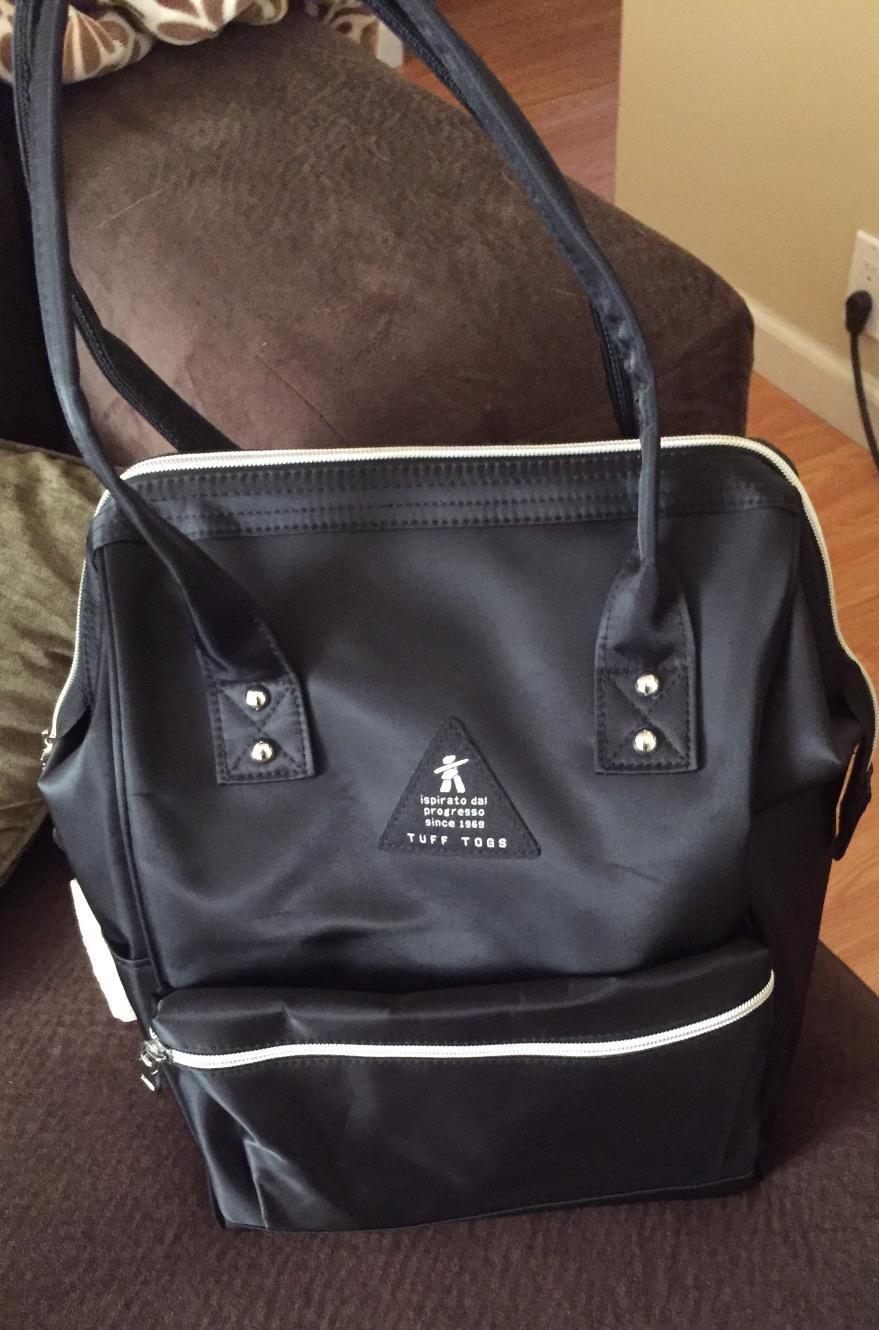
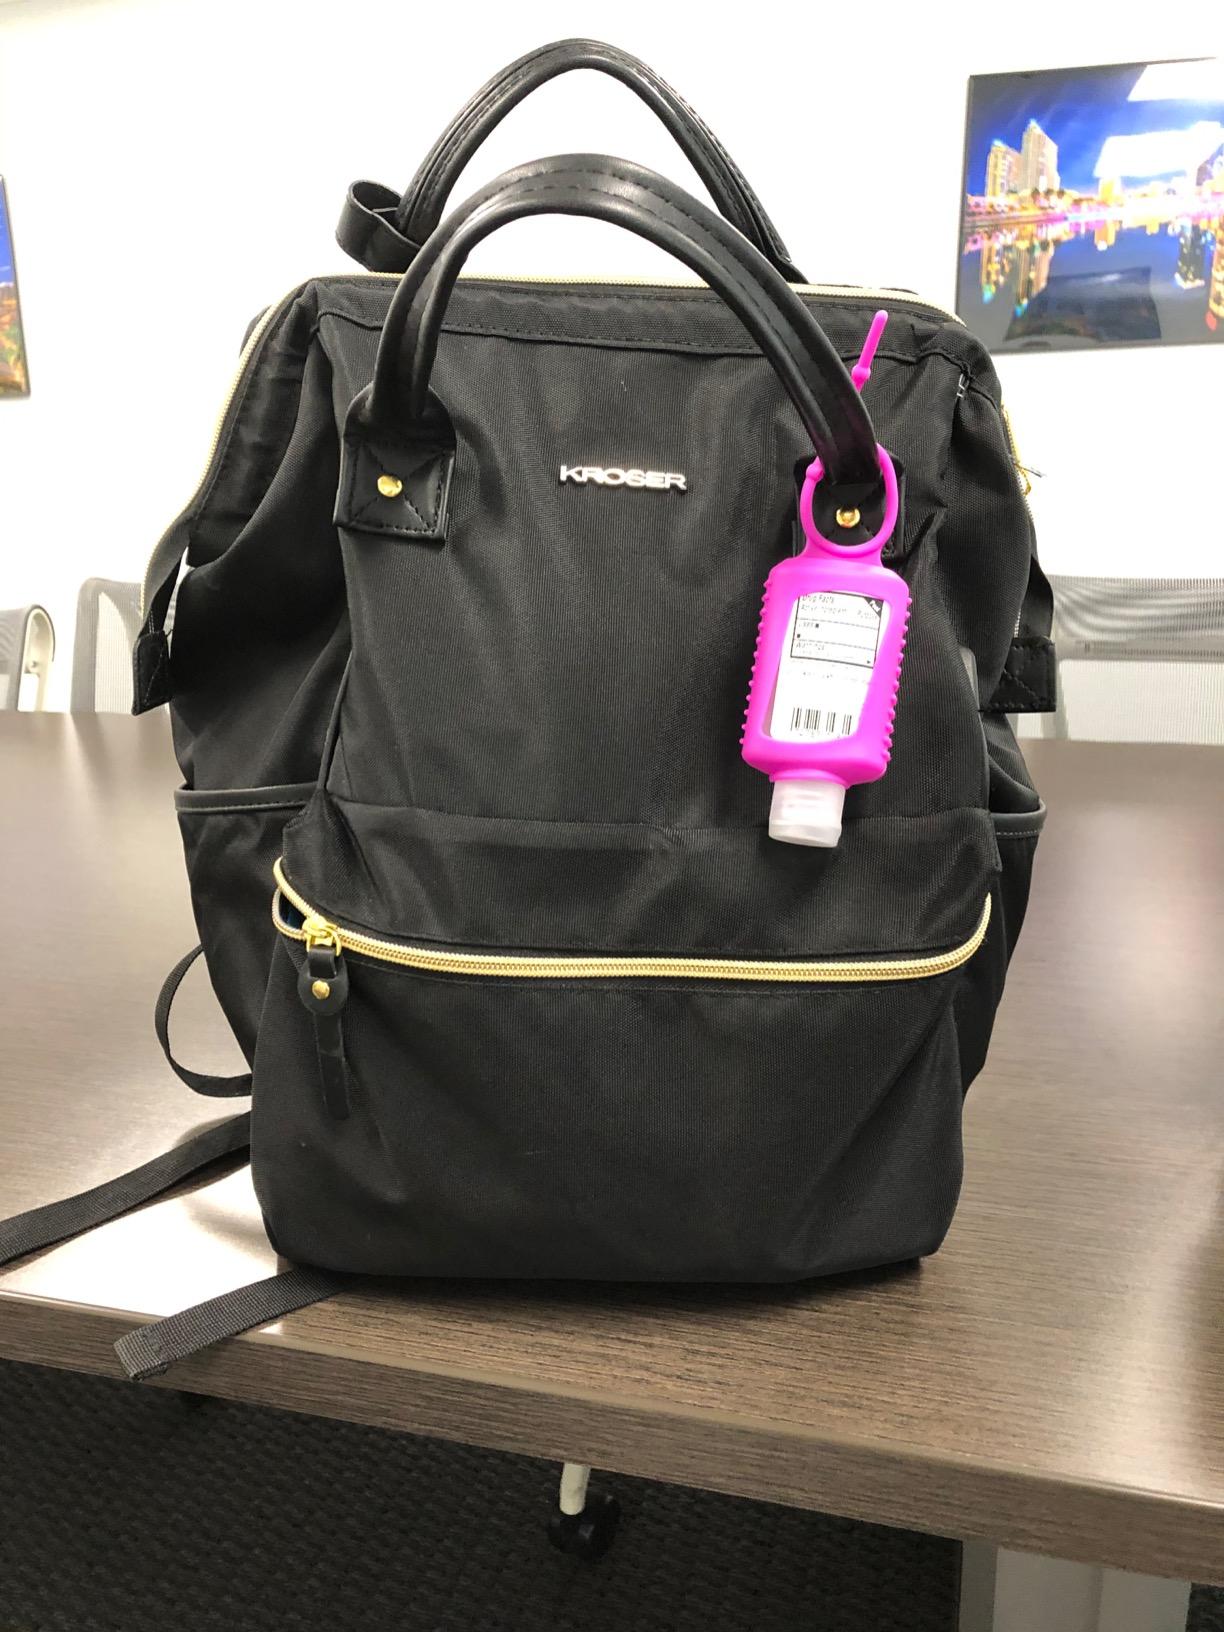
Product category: bag
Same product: no